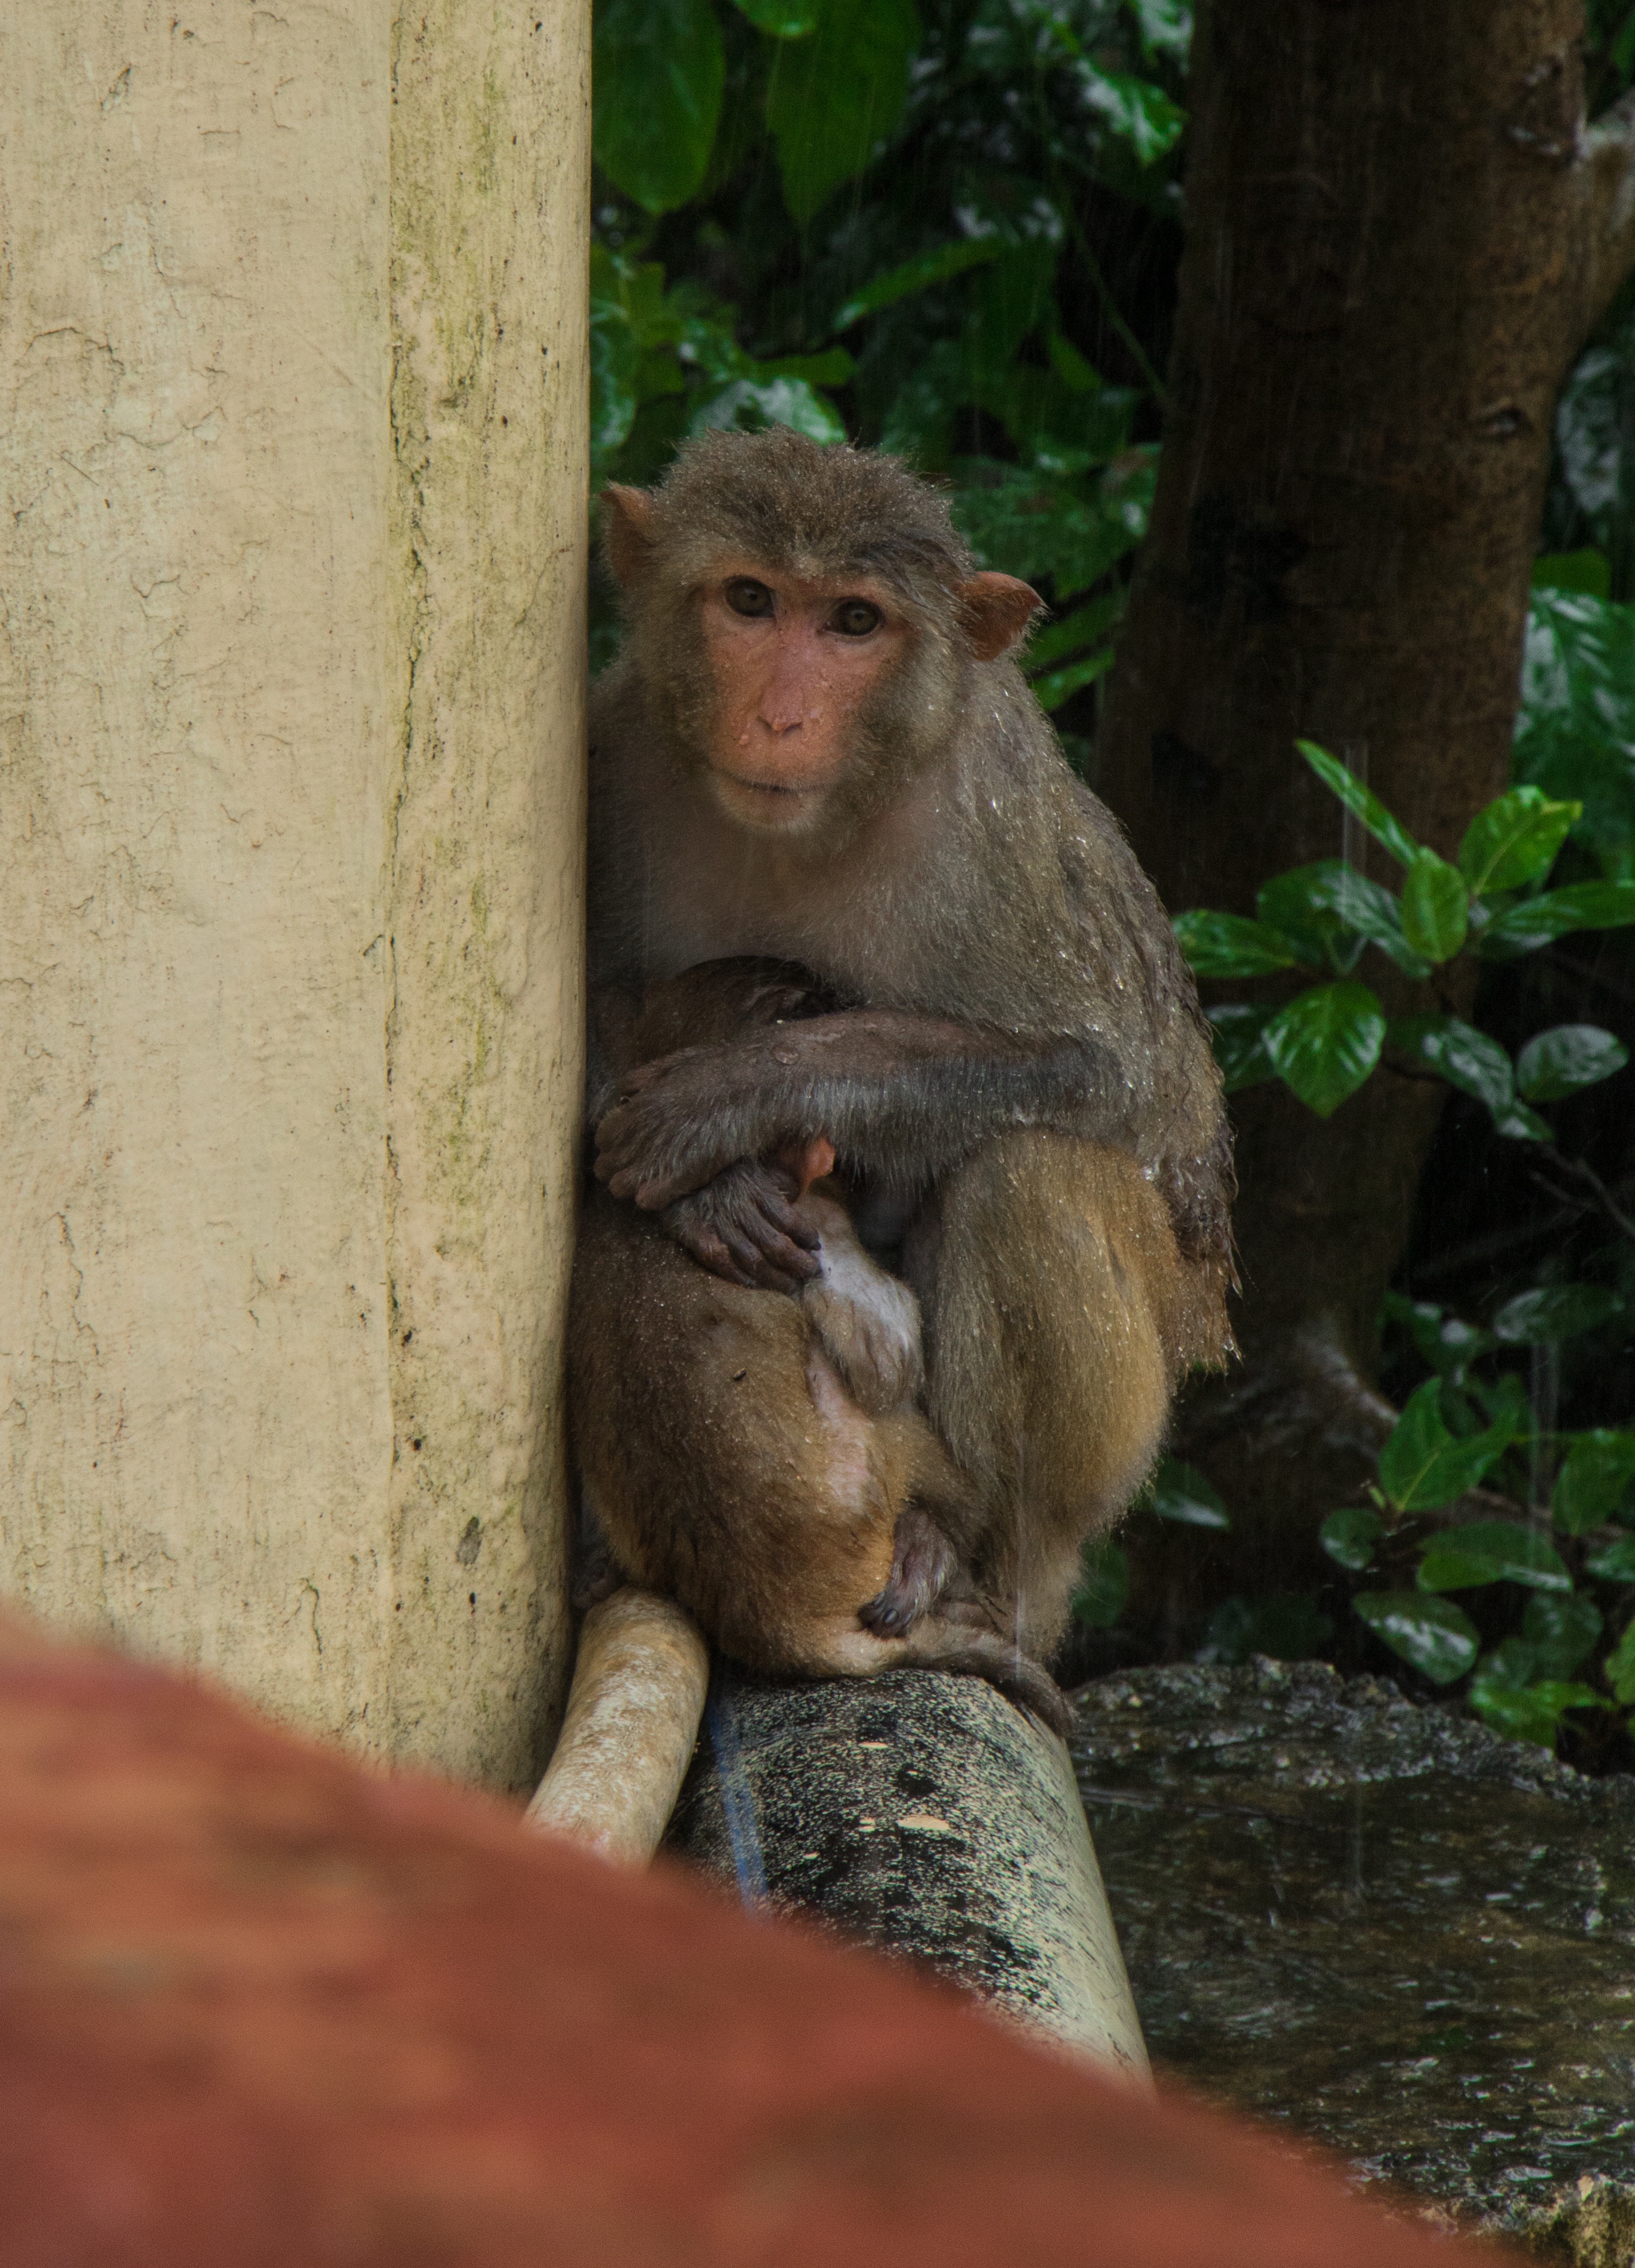
wildlife, zoo, mammal, fauna, primate, chimpanzee, vertebrate, macaque, old world monkey